Risa L. Goluboff

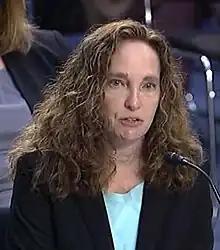
Goluboff in 2022

Risa Lauren Goluboff is an American legal scholar who served as the 12th dean of the University of Virginia School of Law from 2016 to 2024, the first woman to hold the position. She is also the Arnold H. Leon Professor of Law and a professor of history at the University of Virginia.